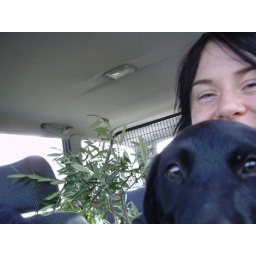
sos in the car with olive tree